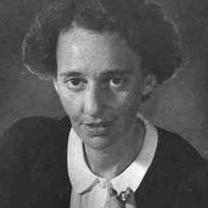
Age: 34